John Bellenden

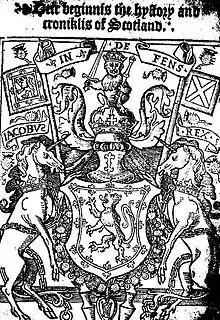
Title page of Bellenden's "Croniklis" printed in Edinburgh, with the heraldry of James V of Scotland

At the request of James V he translated Hector Boece's "Historia Gentis Scotorum".